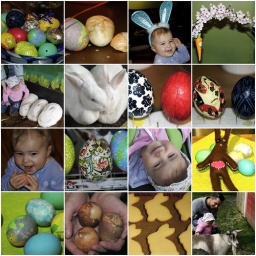
this is how we rock easter in east van